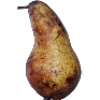
Label: pear_abate